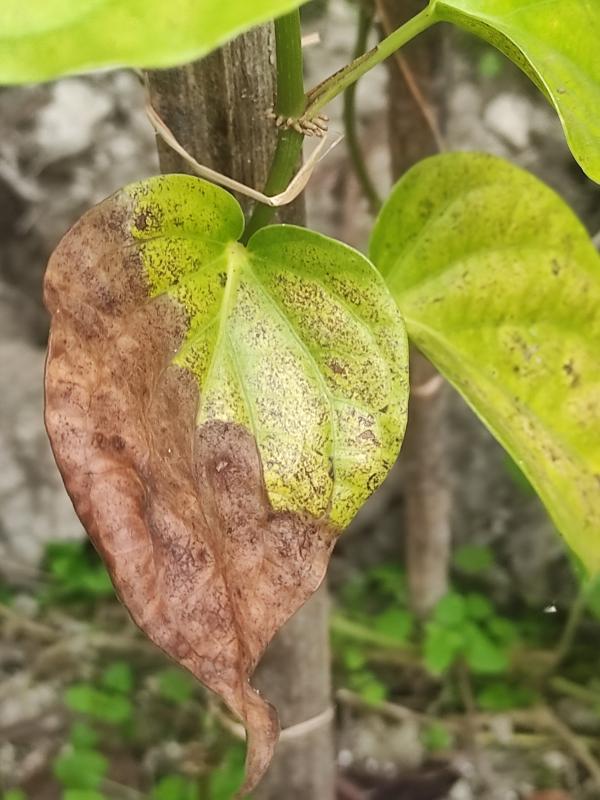
Label: Fungal_Brown_Spot_Disease